Louis Cook

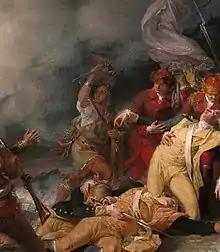
Colonel Louis defiantly raises his Tomahawk in "The Death of General Montgomery in the Attack on Quebec, December 31, 1775" by John Trumbull

Although the Mohawk and three other of the Iroquois nations sided with the British during the American Revolution, hoping to expel the colonists from their lands, Cook allied with the Thirteen Colonies, as did the Oneida and Tuscarora. As early as 1775, he offered his services to General George Washington. Cook returned in January 1776 with a group to meet with Philip Schuyler in Albany and with Washington and John Adams at Cambridge, Massachusetts. Cook was with Benedict Arnold on his expedition into Quebec, when he was already known as "Colonel Louis." Washington met again with Cook in 1776.